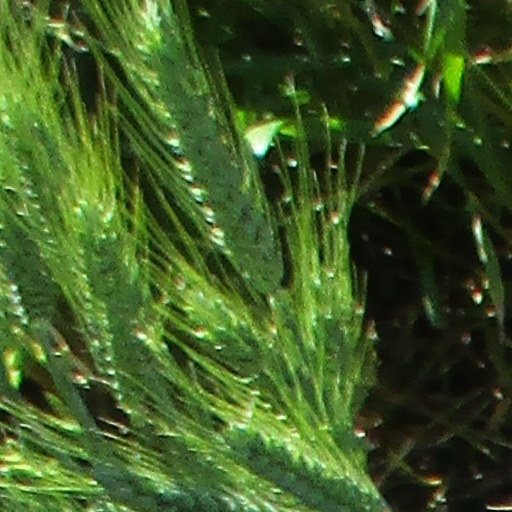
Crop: wheat